Salvador Dalí Museum

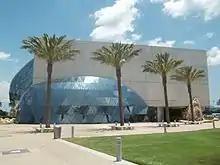
Side view of the Salvador Dalí Museum

The museum's collection includes 96 oil paintings, over 100 watercolors and drawings, 1,300 graphics, photographs, sculptures, and objets d'art, plus an extensive archival library. In July 2020, the museum added a new exhibit called "At Home with Dali". Permanent collection displays are periodically rotated, and several temporary shows are mounted each year.